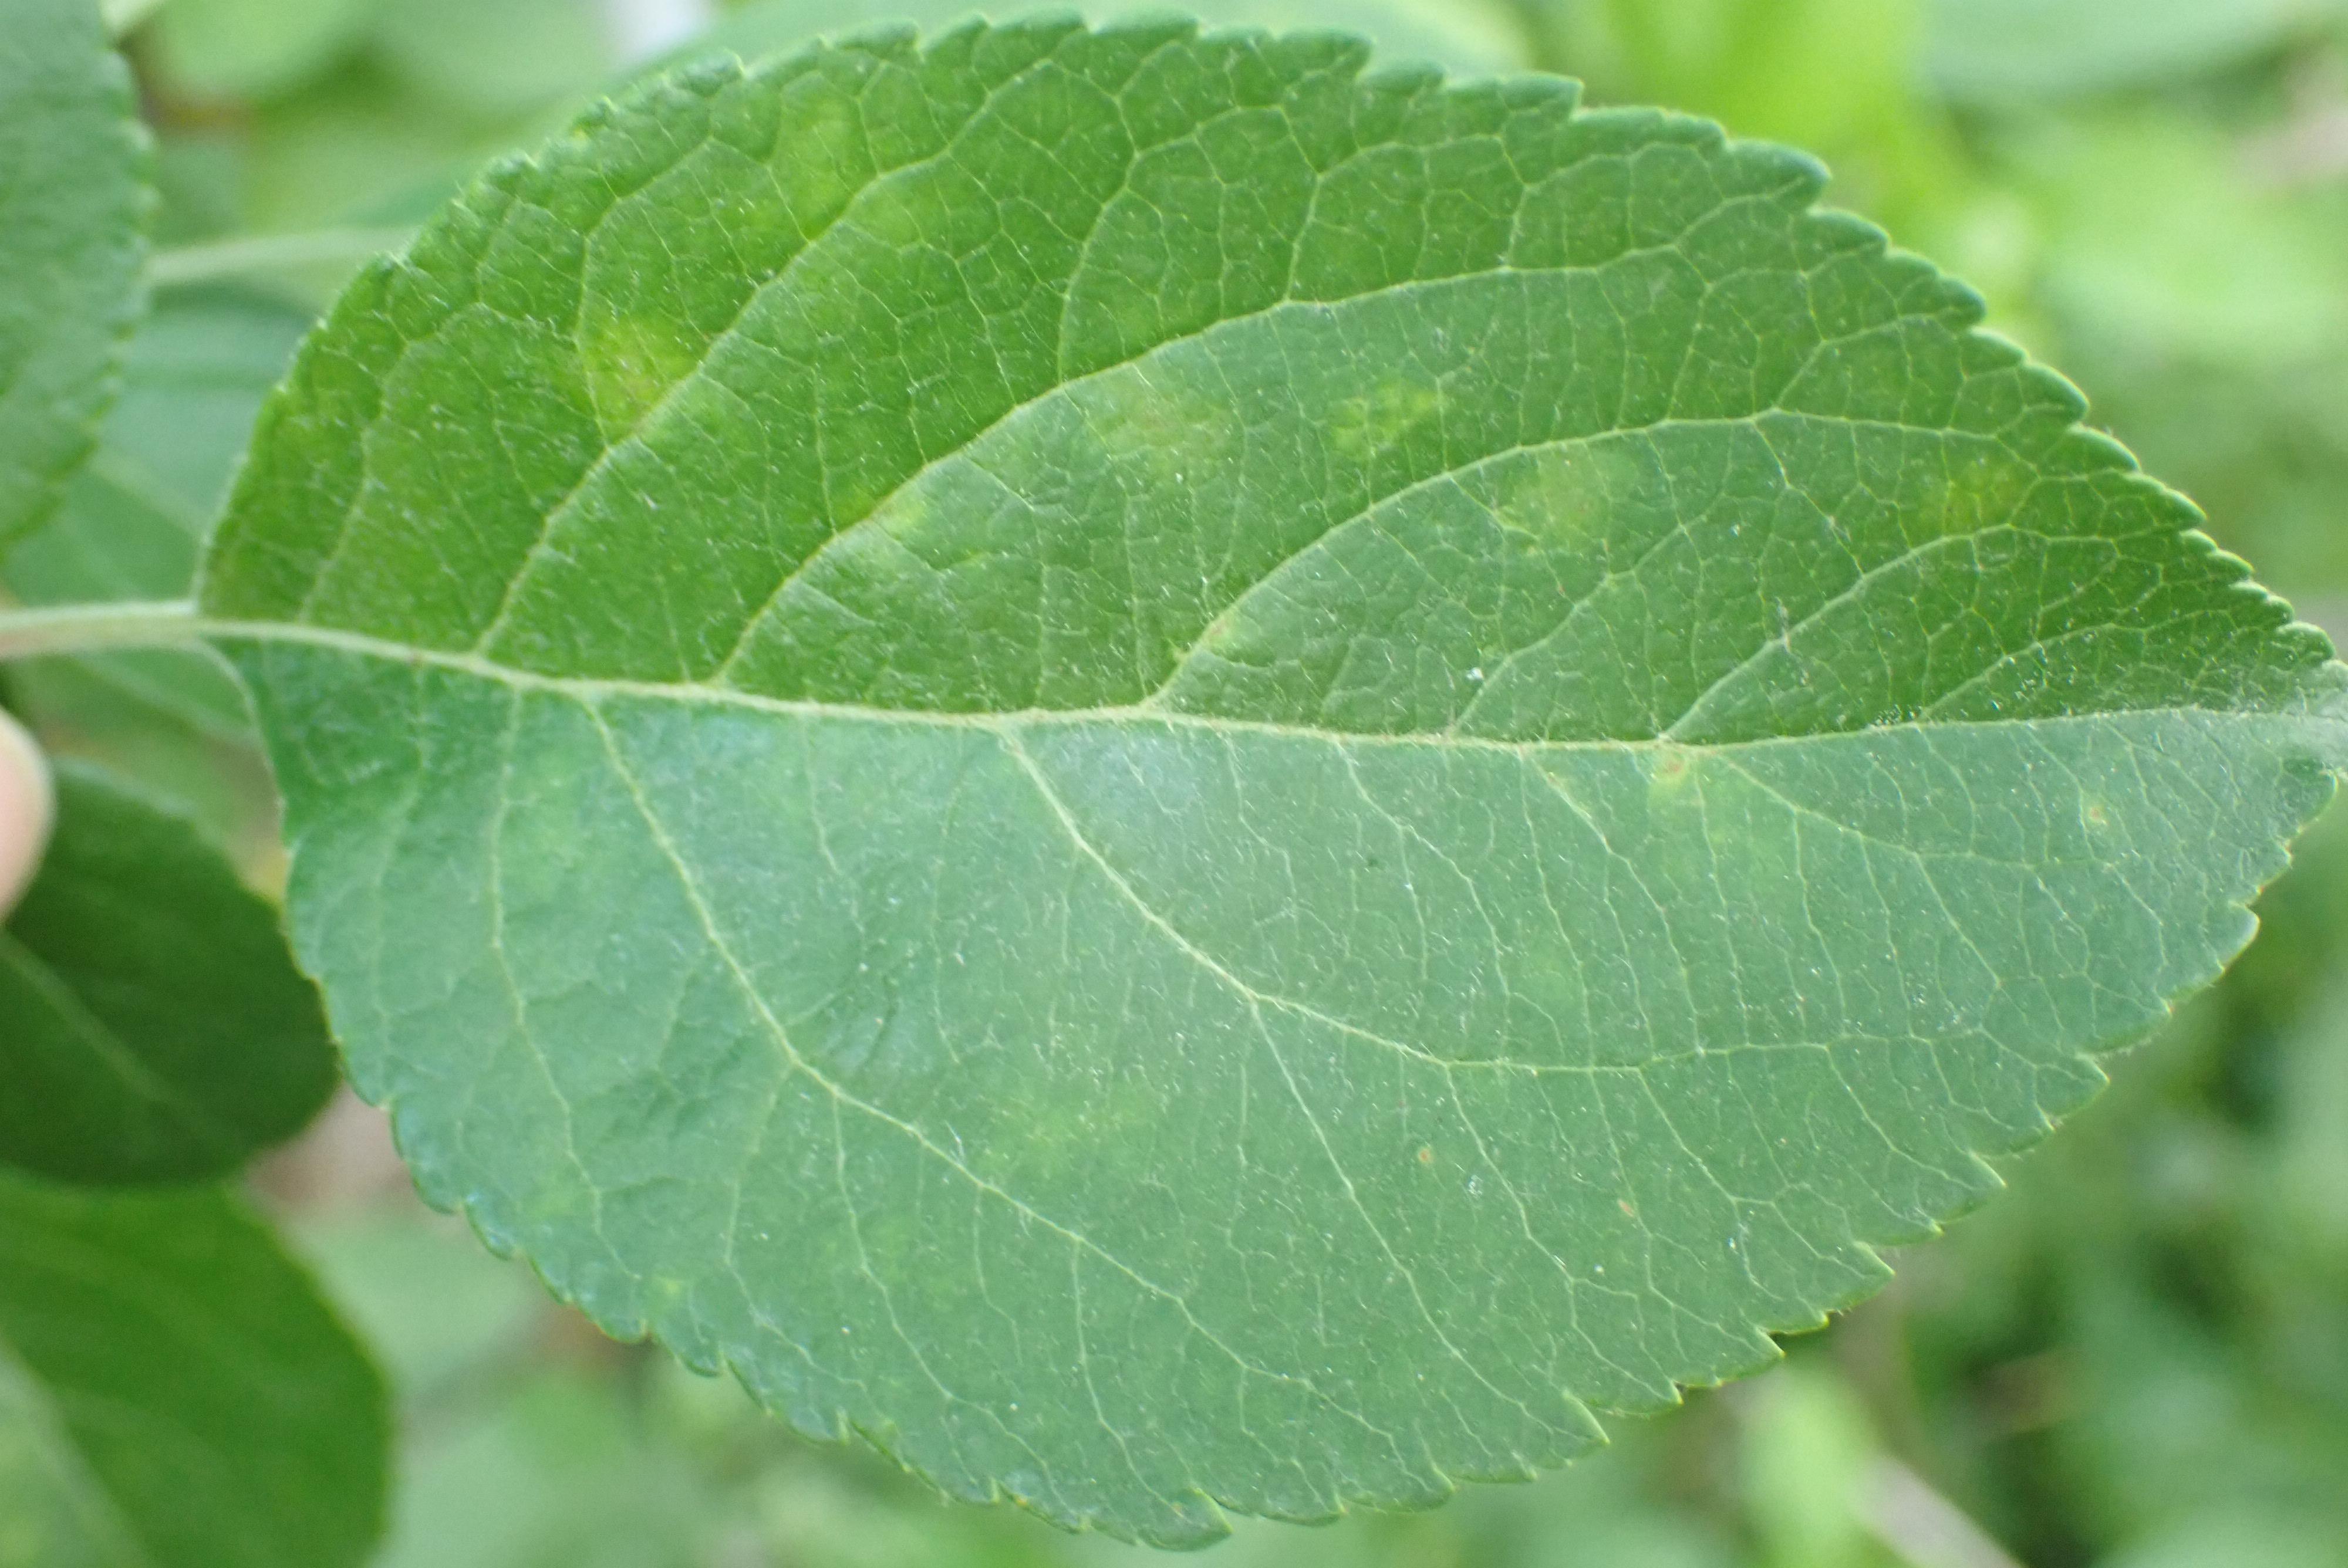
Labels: scab